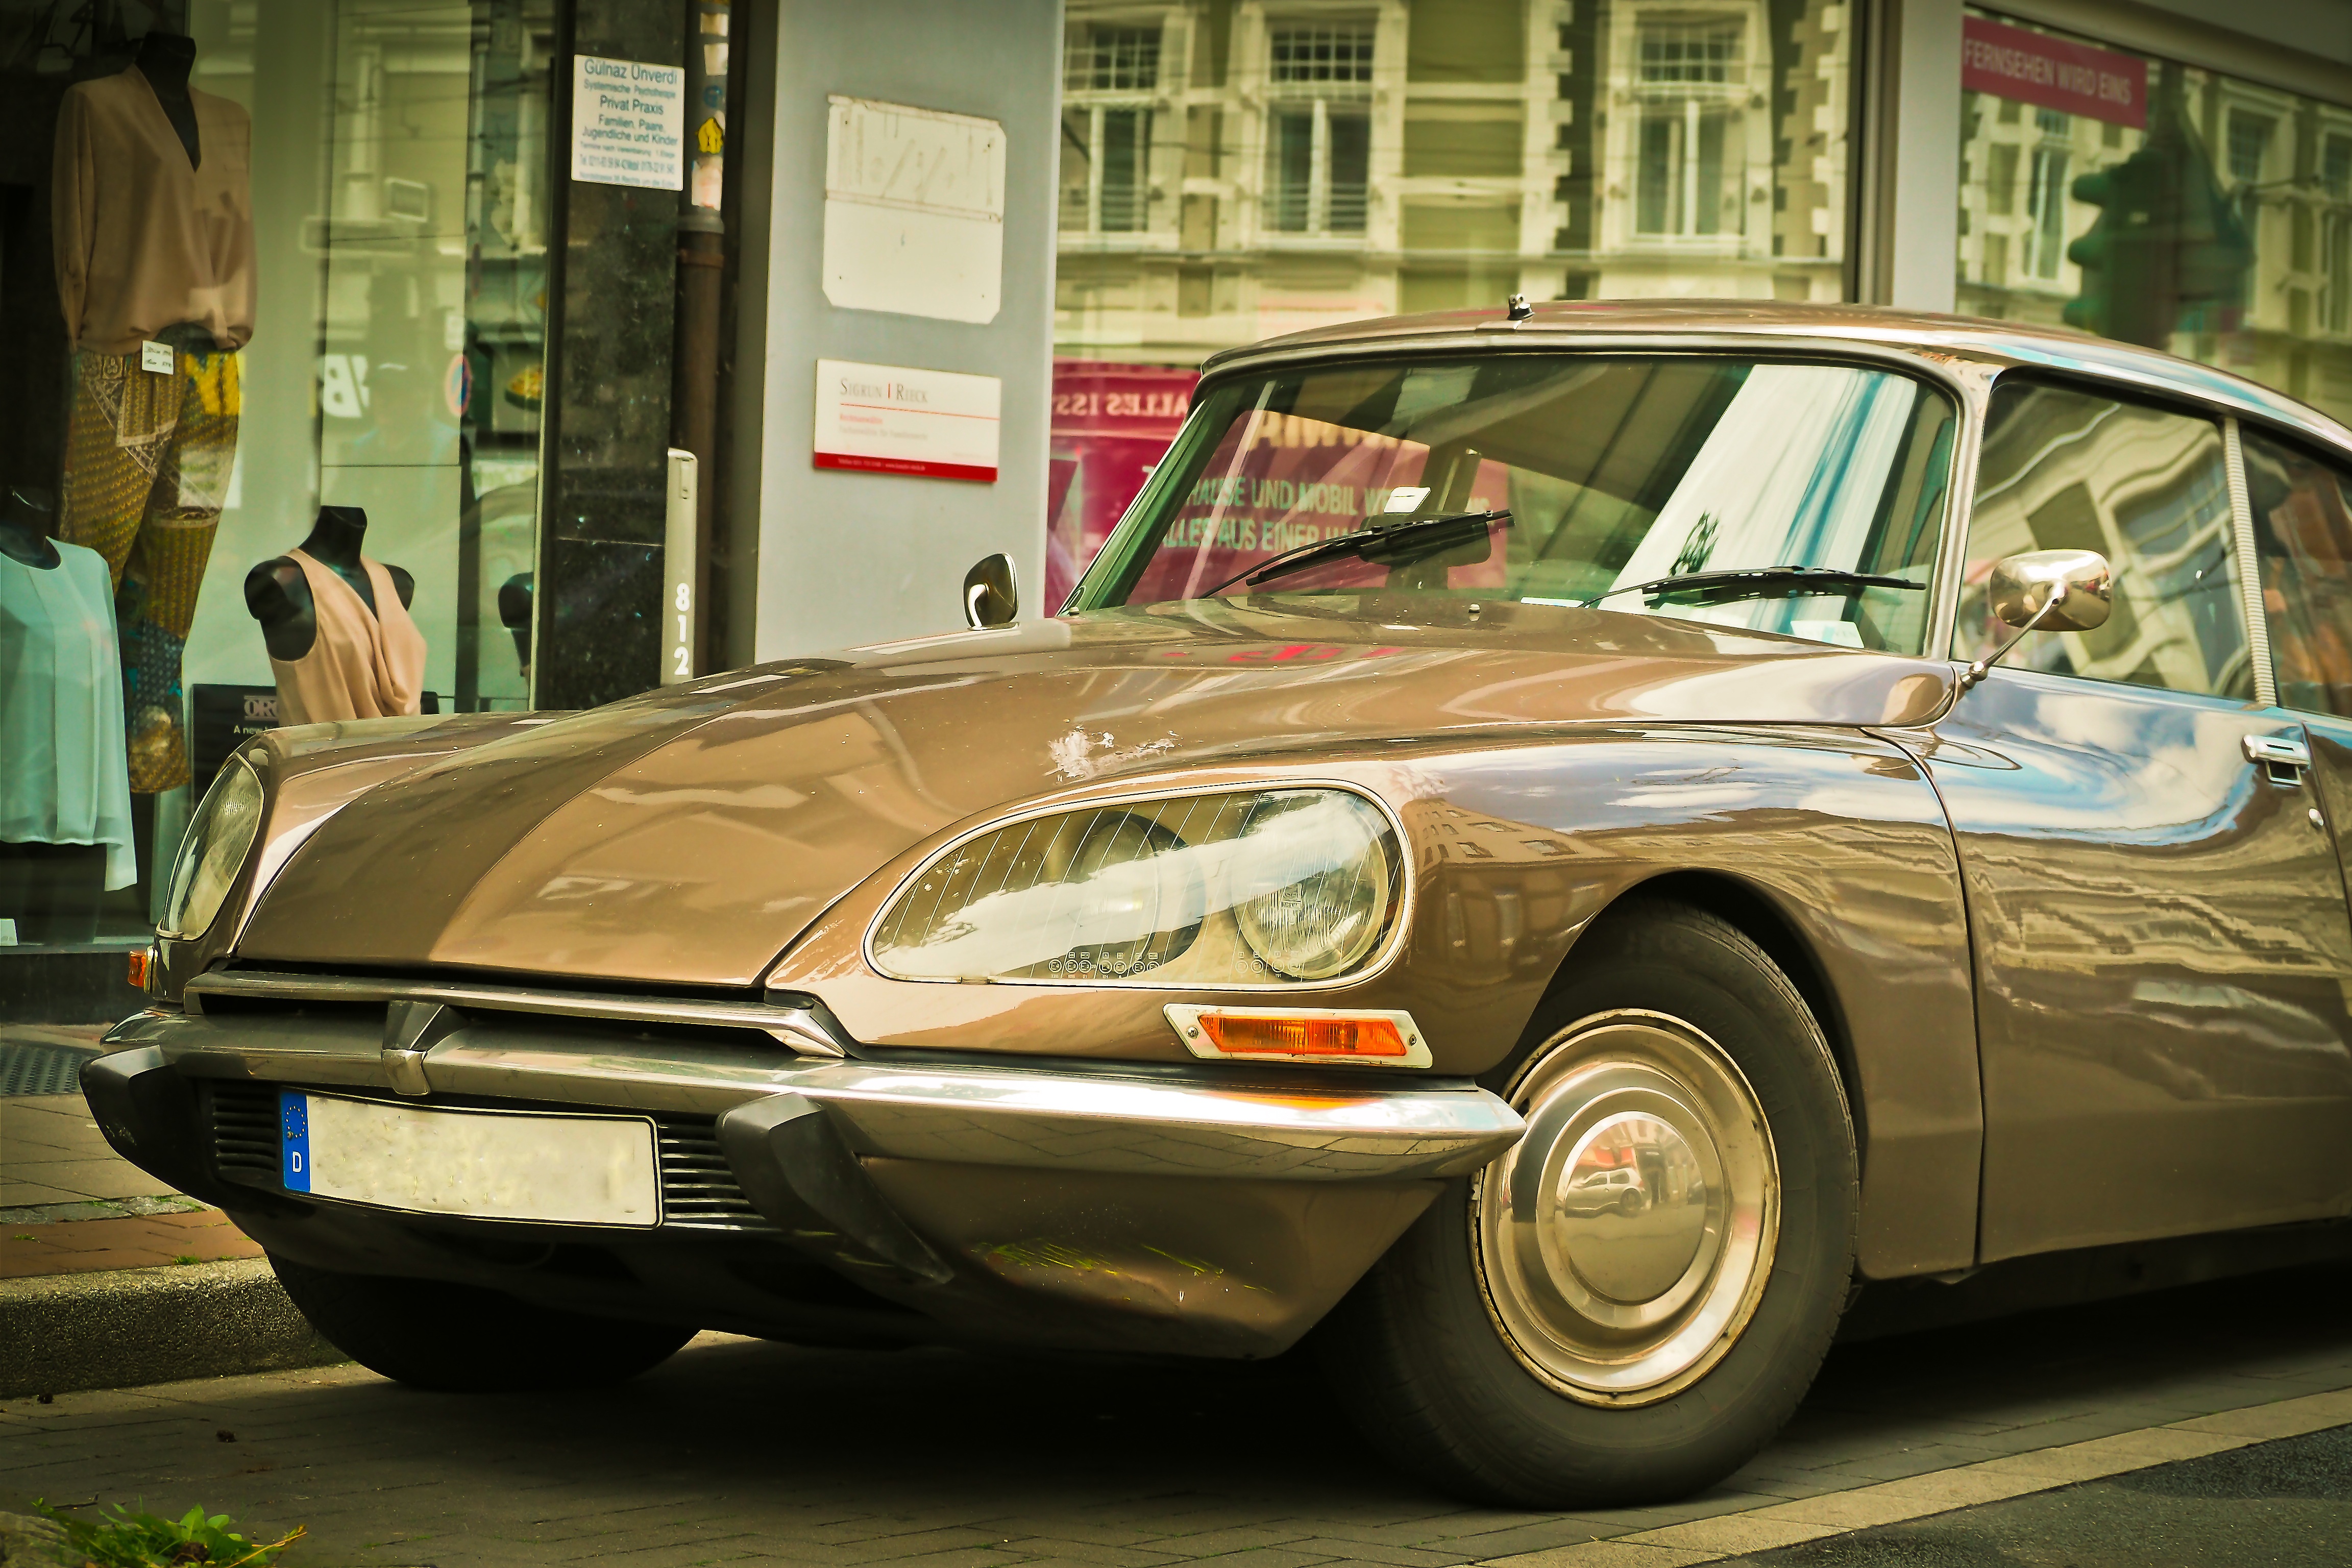
road, car, france, vehicle, auto, classic car, sports car, motor vehicle, vintage car, sedan, oldtimer, classic, citroen, pkw, legend, goddess, antique car, oldie, land vehicle, citroen ds, hydro pneumatic, automobile make, automotive design, performance car